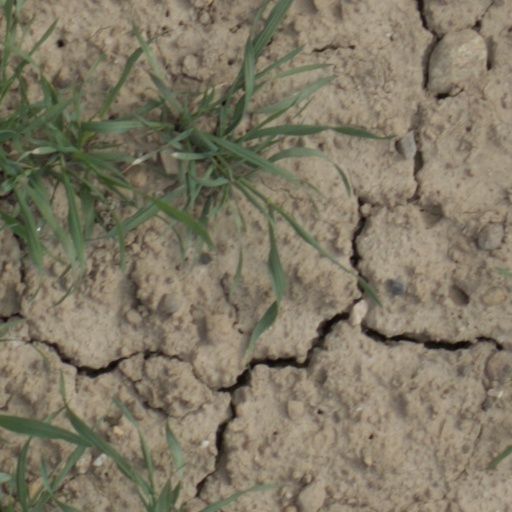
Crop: wheat